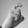
ASL letter: X